Bering Truck

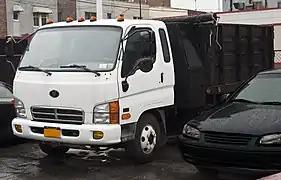
2000 Bering LD15

Established and founded in 1997 in Front Royal, Virginia, Bering Truck was the first new American truck manufacturer and distributor established in over 70 years. In partnership with Hyundai Motor Company of Korea, three classes of trucks were launched into the US market. The first trucks were sold in 1999 and in one year, Bering was the fastest growing US truck company having sold more than 1,400 trucks.